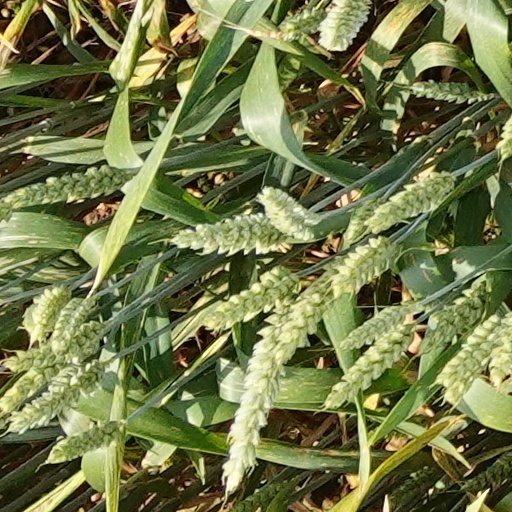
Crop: wheat